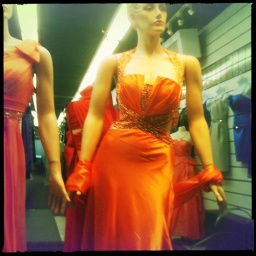
dress in window